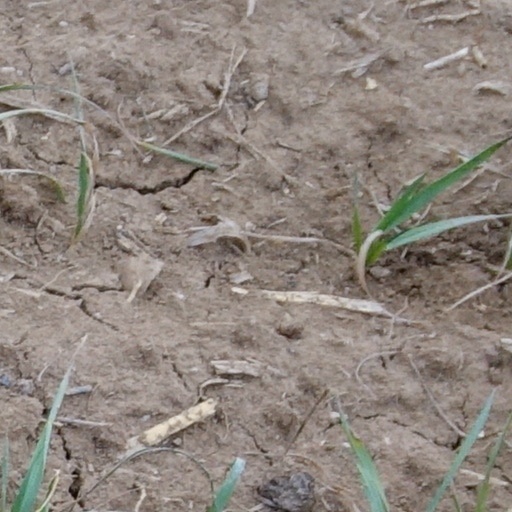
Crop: wheat